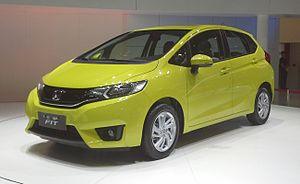
Une citadine polyvalente, est une automobile du segment B, légèrement plus grande et plus puissante qu'une petite citadine mais plus petite qu'une berline compacte. Ces voitures offrent généralement un niveau de confort satisfaisant pour les trajets routiers tout en restant bien adaptées à la circulation urbaine. Cette catégorie est apparue dans les années 1970 avec des modèles d'une longueur de l'ordre de 3,50 m. Aujourd'hui, leur longueur est plutôt de l'ordre de 3,90 m en versions 2 volumes. Le terme de polyvalente est justifié par l'accroissement de la taille moyenne de ce type de véhicule, se rapprochant des compactes. En Amérique du Nord, on parle de sous-compacte. Ces modèles sont les plus populaires dans de nombreux pays d'Europe, France et Italie en tête mais pas en Allemagne ou en Espagne où les compactes sont davantage représentées. Elles ont toutes 5 places.